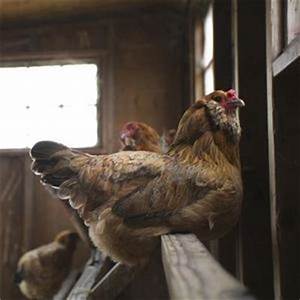
Label: chicken